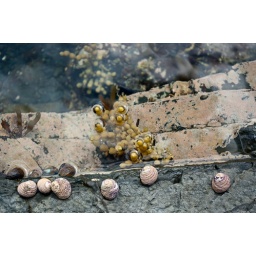
Neptunes necklace and periwinkles (or maybe they're topshells or cats eyes) in a rock pool